Robert Guttmann Gallery

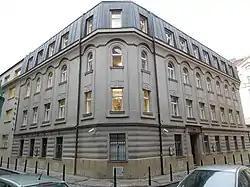
Main Building of Robert Guttmann Gallery

The Robert Guttmann Gallery (Czech: Galerie Roberta Guttmanna) is an exhibition space of the Jewish Museum in Prague in the capital city of Prague, Czech Republic.